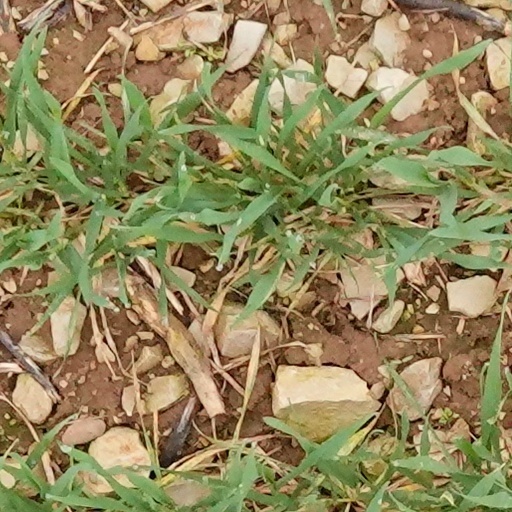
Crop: wheat